El Sueño de Morfeo

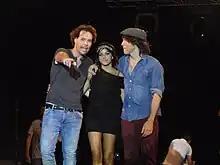
From left to right: David Feito, Raquel del Rosario and Juan Luis Suárez.

El Sueño de Morfeo (English: "Morpheus' Dream") was a Spanish band from Asturias. Their musical style is pop rock fused with Celtic, folk rock and indie pop elements.